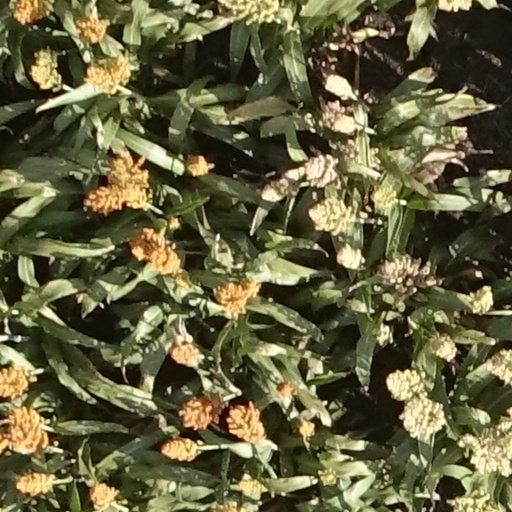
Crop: sorghum